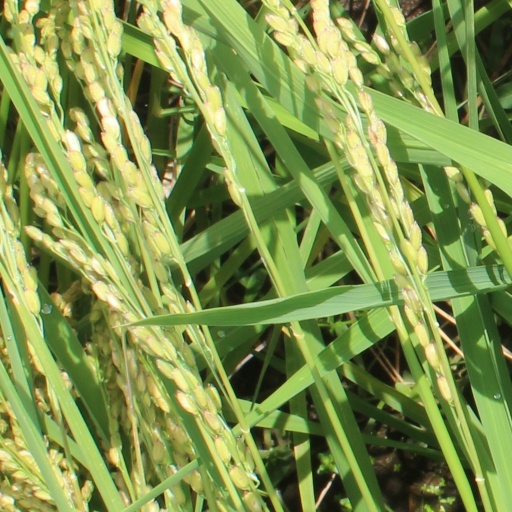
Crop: rice